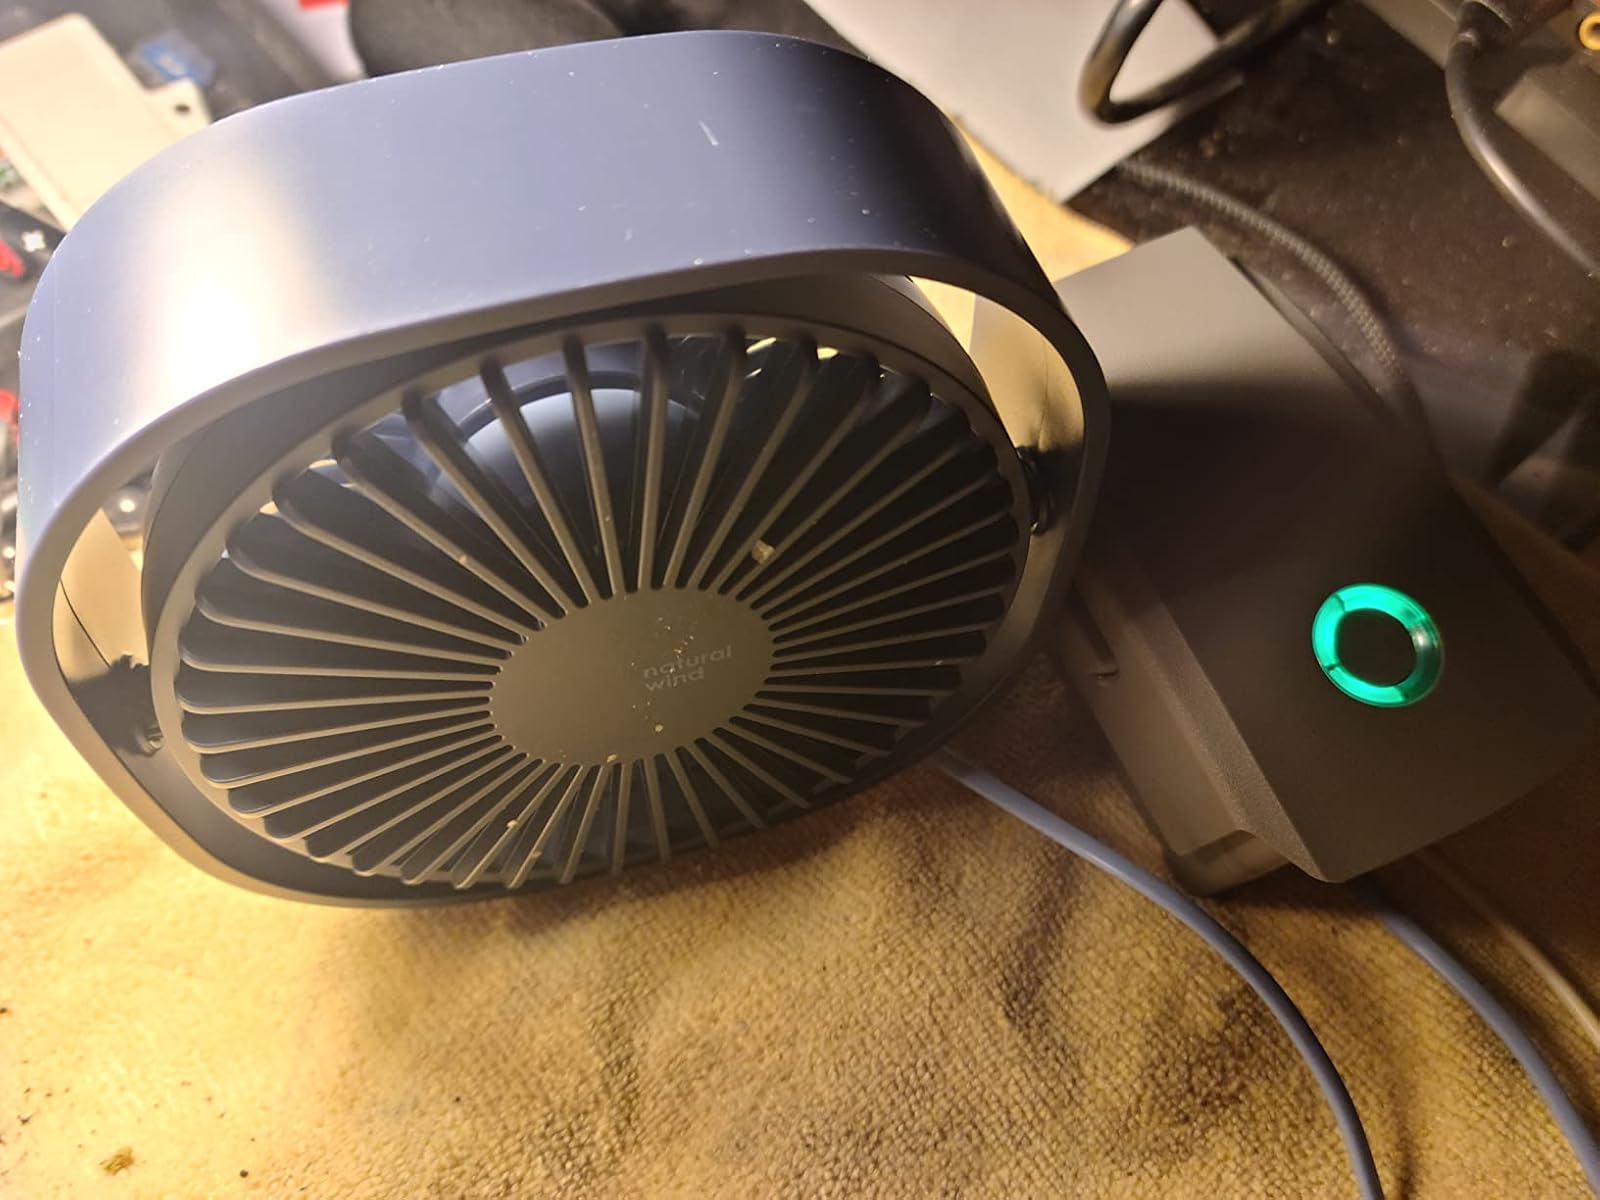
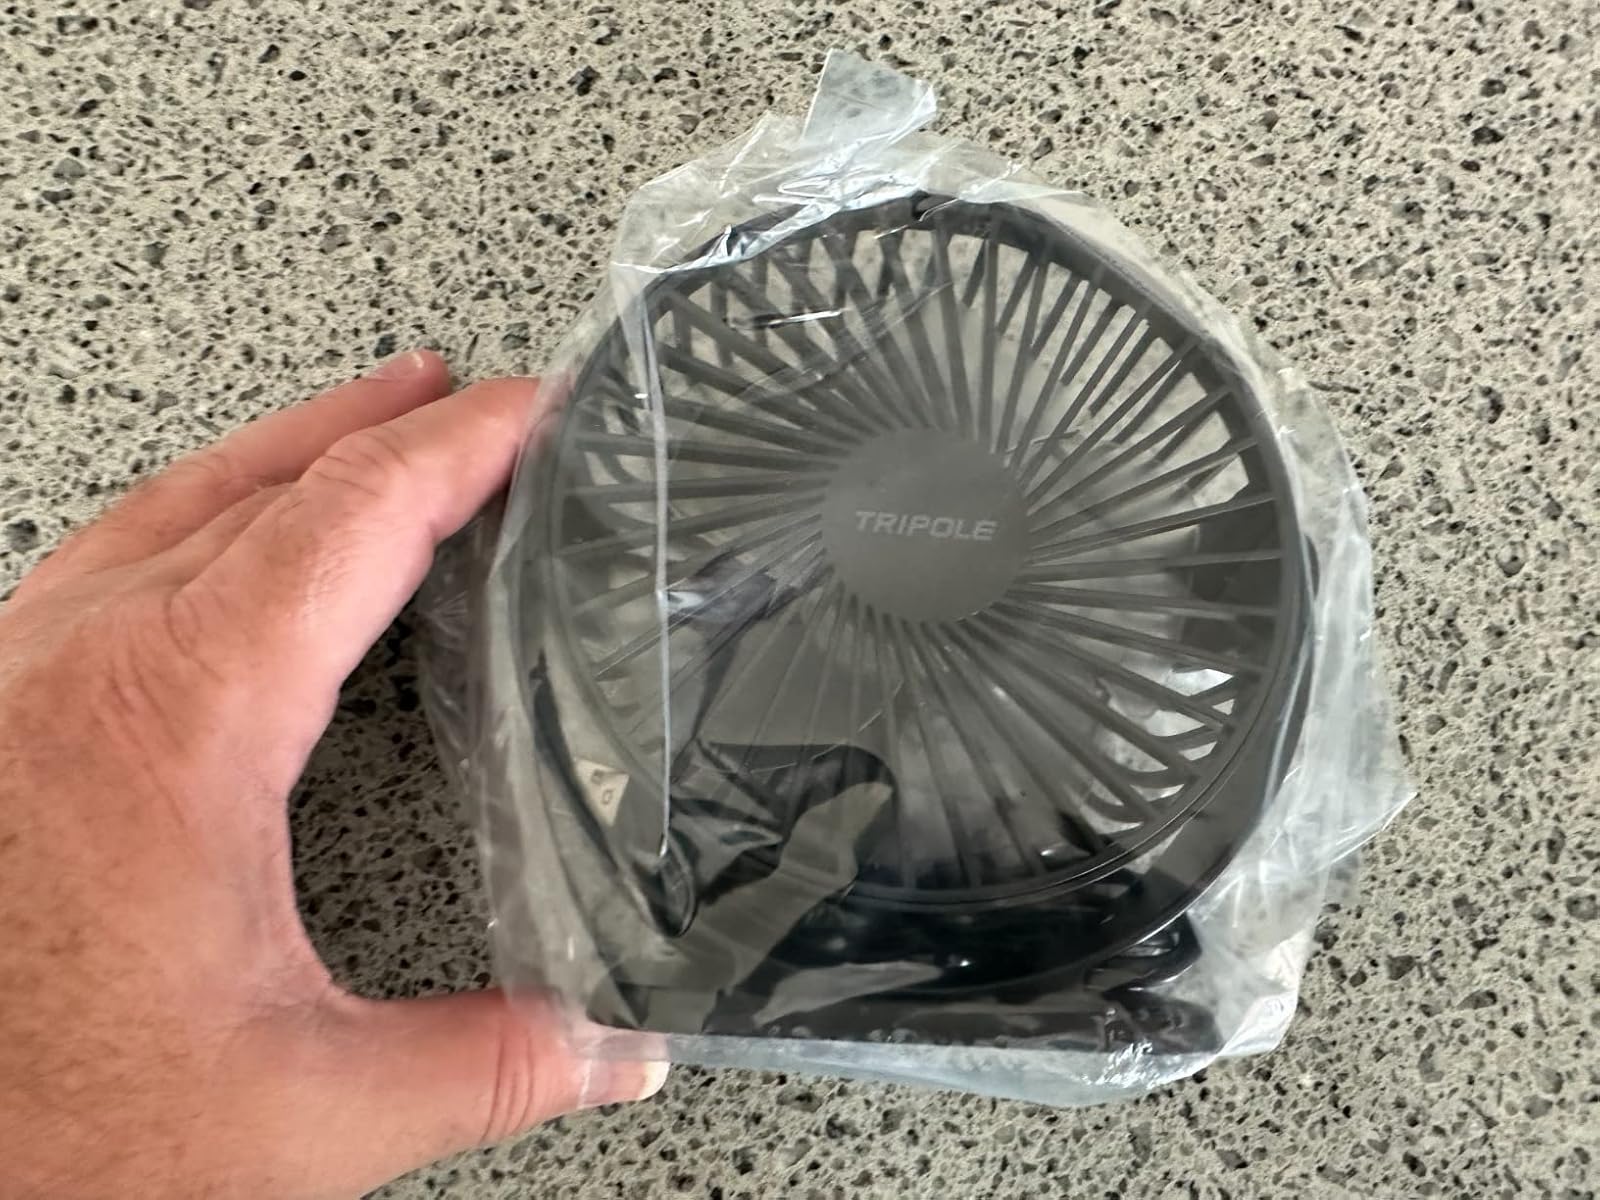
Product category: fan
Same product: no